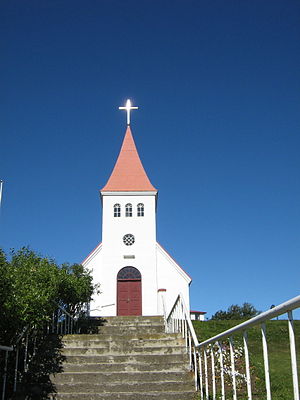
Hrísey
Hrísey Kirke
Hrísey er en ø yderst i Eyjafjörður, ca. 35 km nord for Akureyri i det nordlige Island. Øen har et areal på 7,67 km², er 7,5 km lang og 2,5 km bred. Den er dermed Islands tredjestørste ø efter Heimaey. Øen har været en selvstændig kommune, men blev 2004 en del af Akureyri kommune. I dag er der omkring 200 fastboende på øen, og fiskeri er fortsat øens vigtigste indtægtskilde. På øen befinder der sig også en karantænestation for kvæg, grise og andre husdyr.